LSD

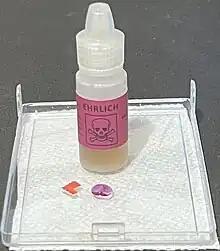
Ehrlich's reagent can be used to test for the presence of LSD in a sample, turning purple upon reaction.

LSD is a chiral compound with two stereocenters at the carbon atoms C-5 and C-8, so that theoretically four different optical isomers of LSD could exist. LSD, also called "d"-LSD or (+)-LSD, has the absolute configuration (5"R",8"R"). The other stereoisomers are iso-LSD ("d"-iso-LSD), "l"-LSD, and "l"-iso-LSD.